Walkerton, Ontario

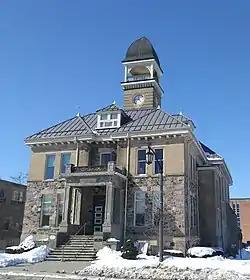
Town Hall in Walkerton

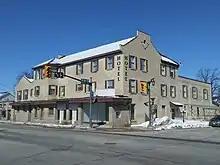
Hartley House Hotel in Walkerton, Ontario

Walkerton is a town in the municipality of Brockton, Bruce County, Ontario, Canada. It is the site of Brockton's municipal offices and is the county seat. Walkerton is located on the Saugeen River, at the junction of King's Highway 9 and the former King's Highway 4 and is 75 km southwest of Owen Sound. As of 2011, the town had 4,967 people in the community.